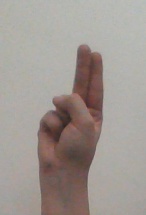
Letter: taa